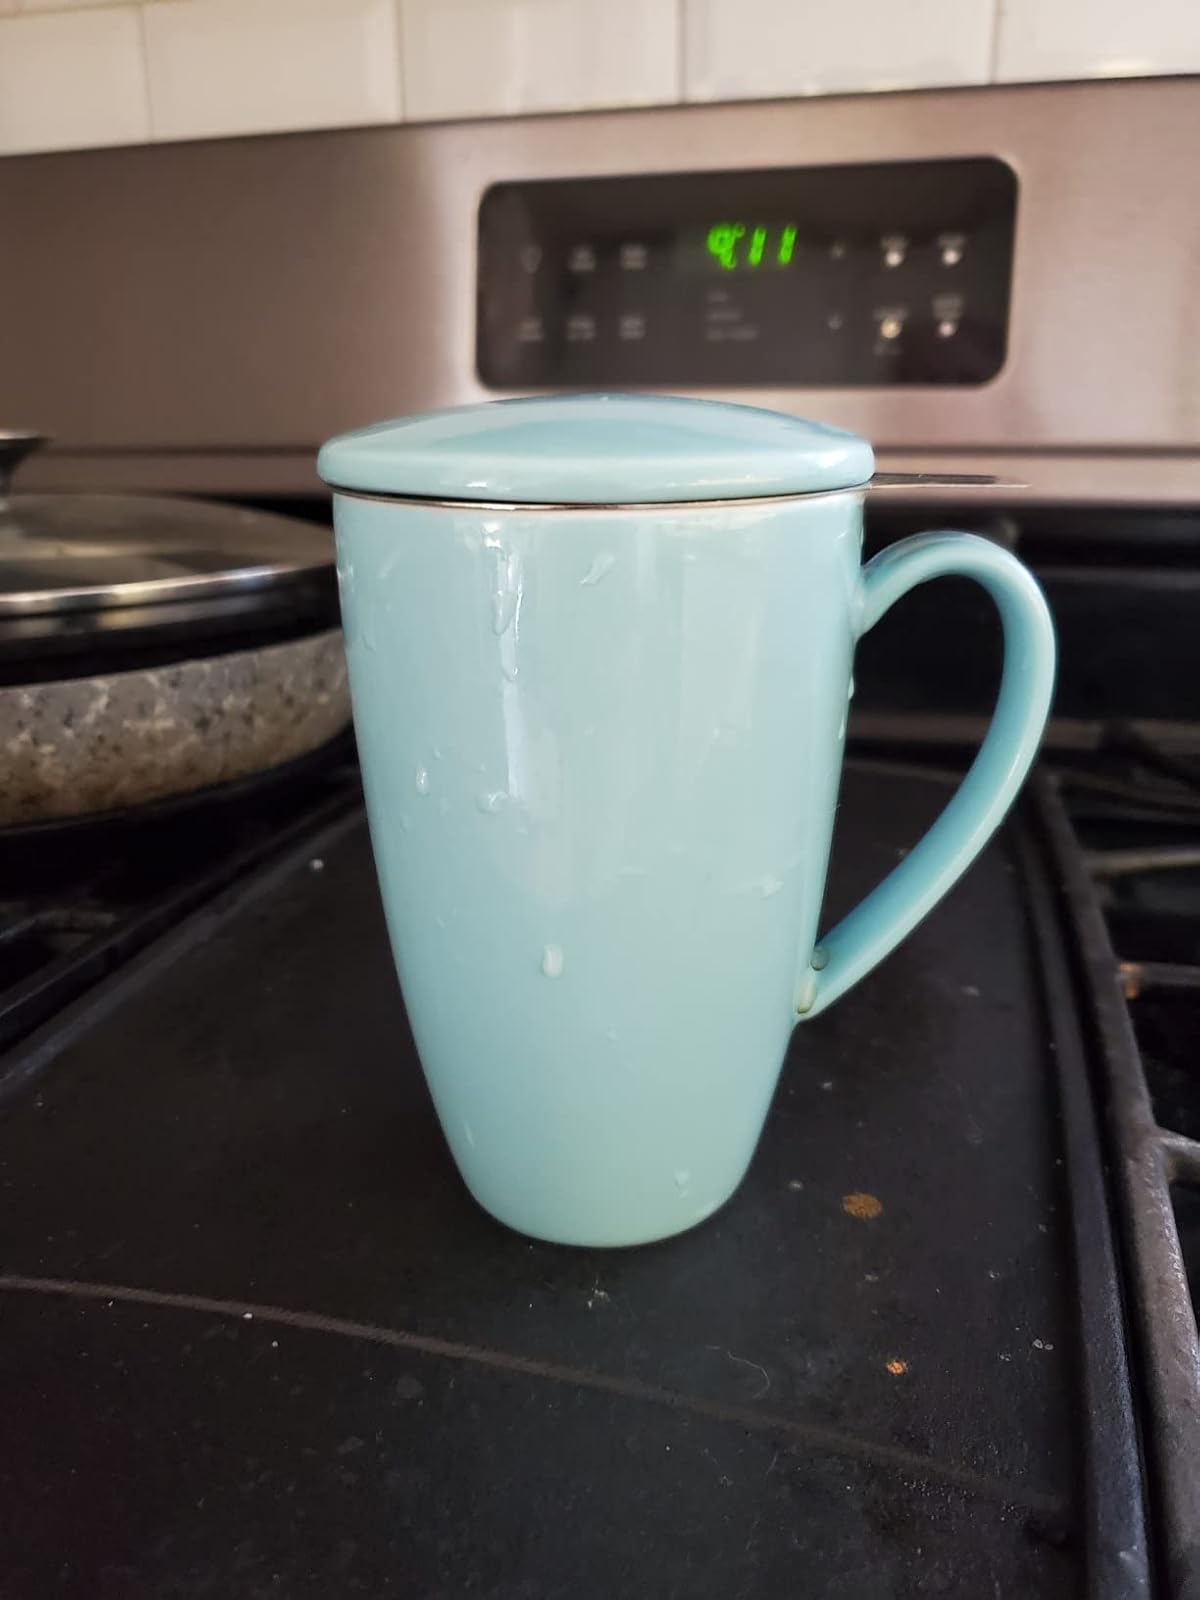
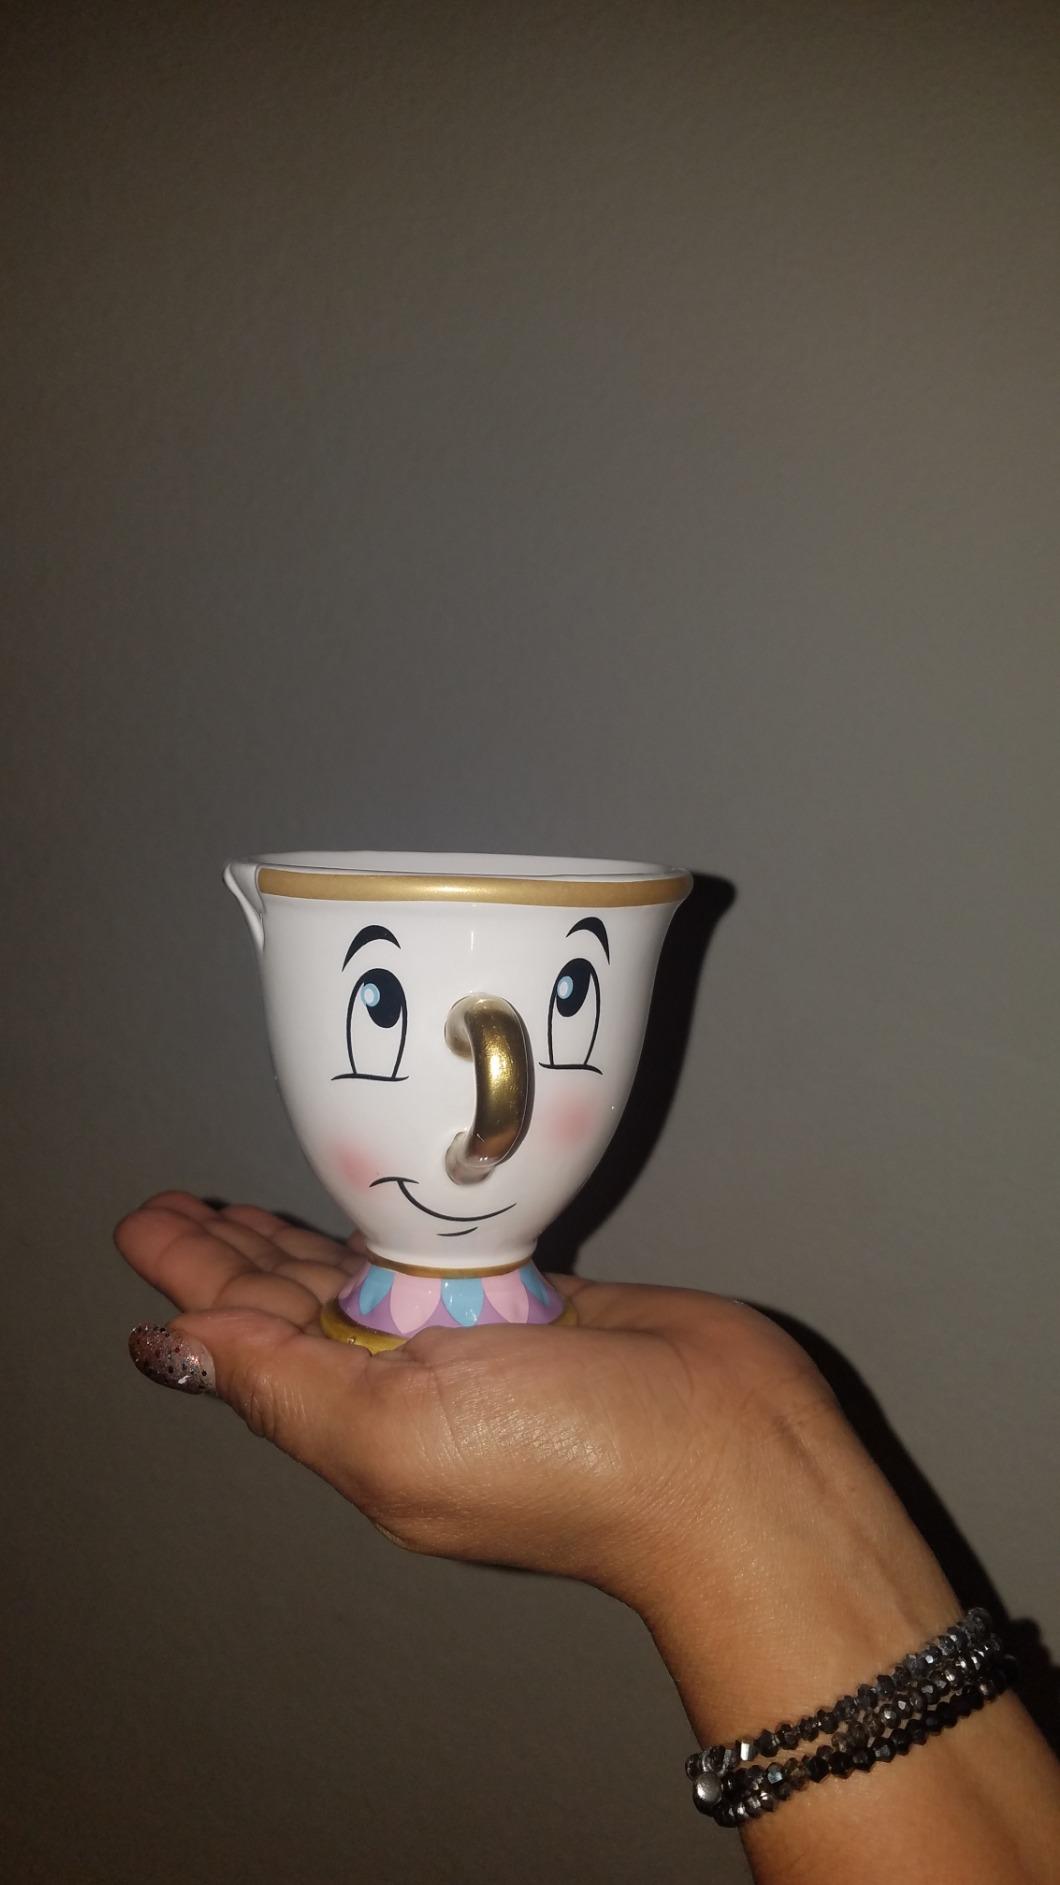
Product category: items_mug
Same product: no